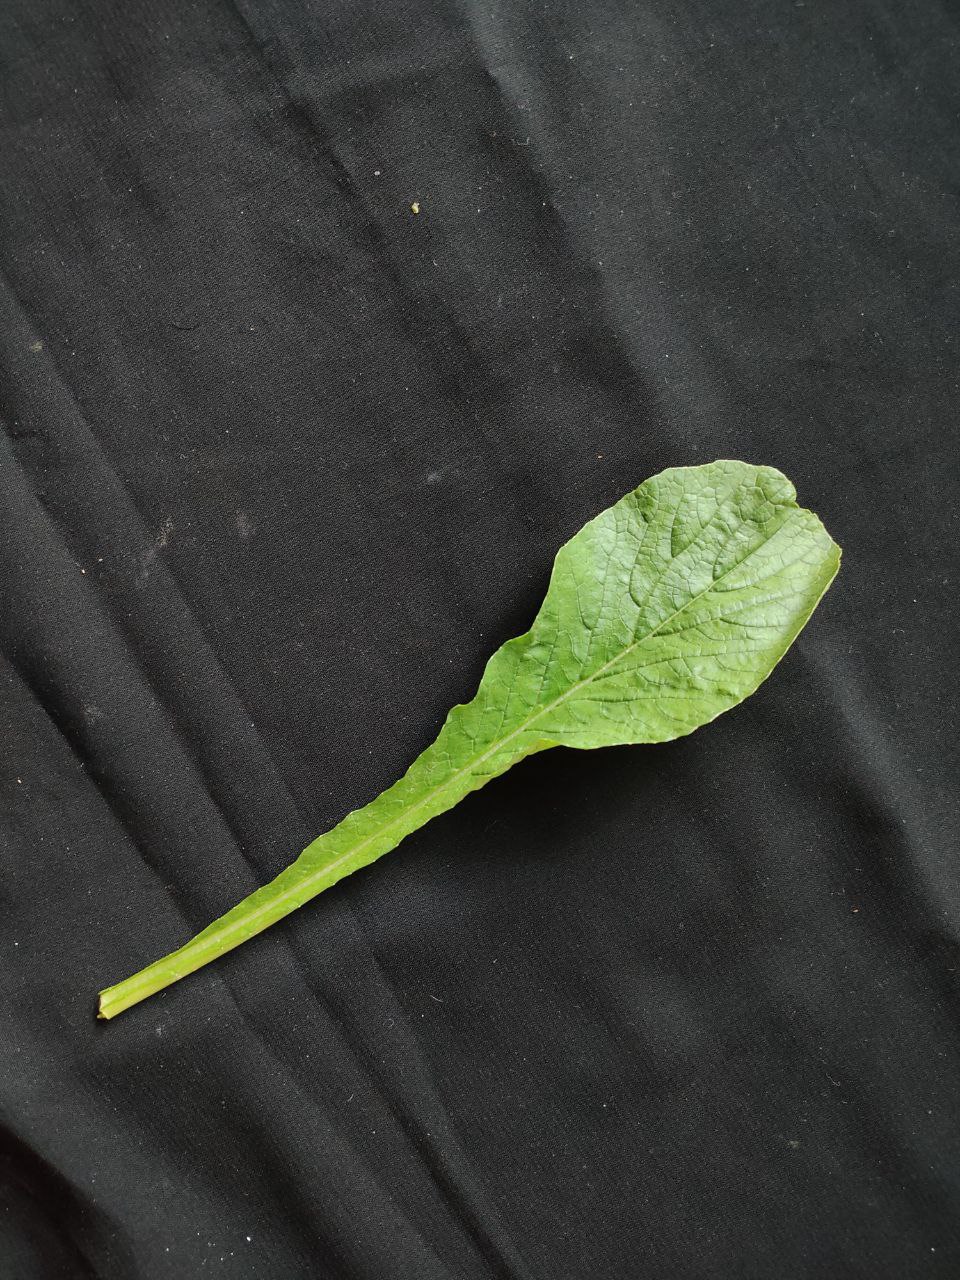
Label: Fresh leaf